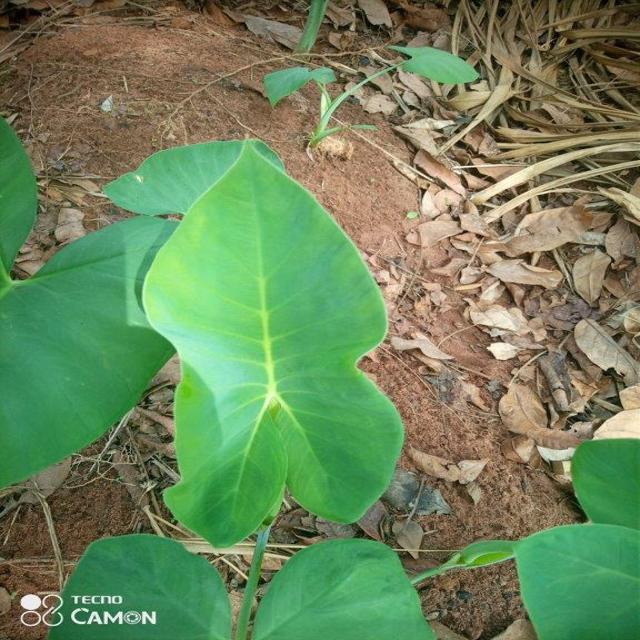
Label: Healthy